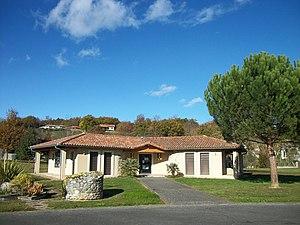
Mairie de Ponlat-Taillebourg
Ponlat-Taillebourg est une commune française située dans le département de la Haute-Garonne en région Occitanie.